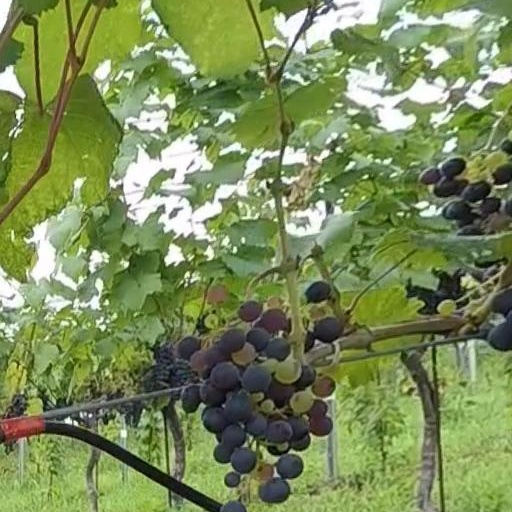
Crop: grape